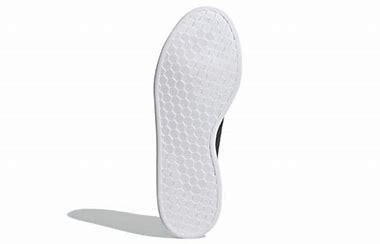
Brand: adidas
Model: NEO Grand Court Skate